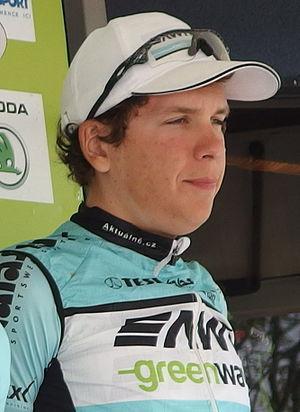
Tour de Bretagne 2015 - Présentation des équipes au départ de la troisième étape à Baud - Équipe AWT-Greenway Depicted person&#58
Michal Schlegel, né le 31 mai 1995 à Ústí nad Orlicí, est un coureur cycliste tchèque, membre de l'équipe Elkov-Author.